Ficelle picarde

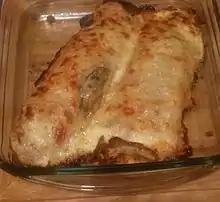
Ficelle picarde

Ficelle picarde ("Picardy string") is a dish of Picardy, northern France, consisting of a rolled savoury crêpe stuffed with a slice of ham and a creamed shallots duxelles, broiled in cream under a layer of cheese.